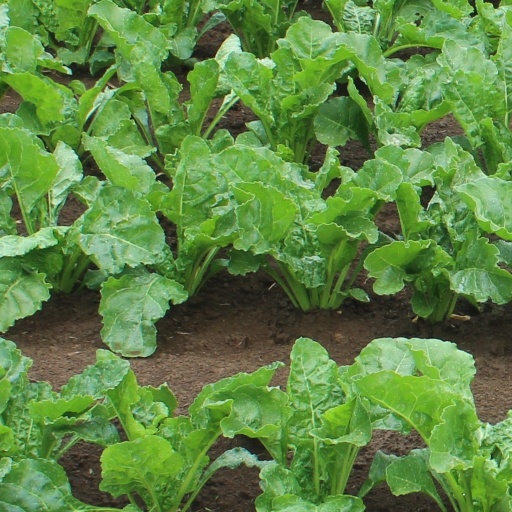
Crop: sugar beet